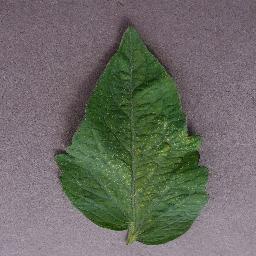
Label: Tomato___Spider_mites Two-spotted_spider_mite